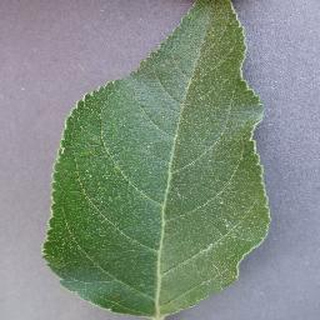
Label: healthy_apple